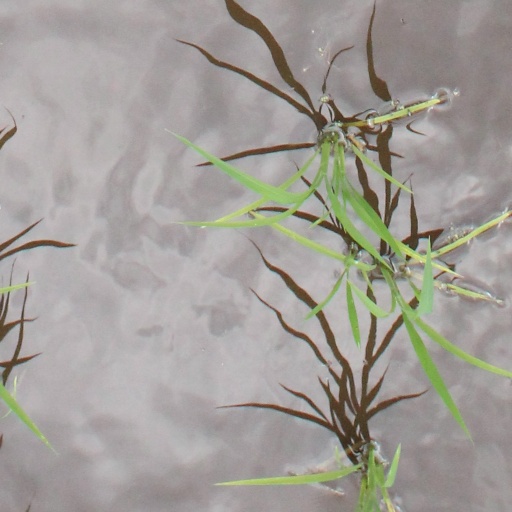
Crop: rice